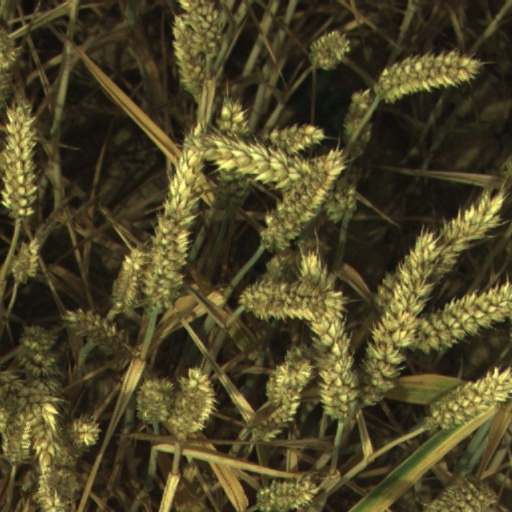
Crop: wheat